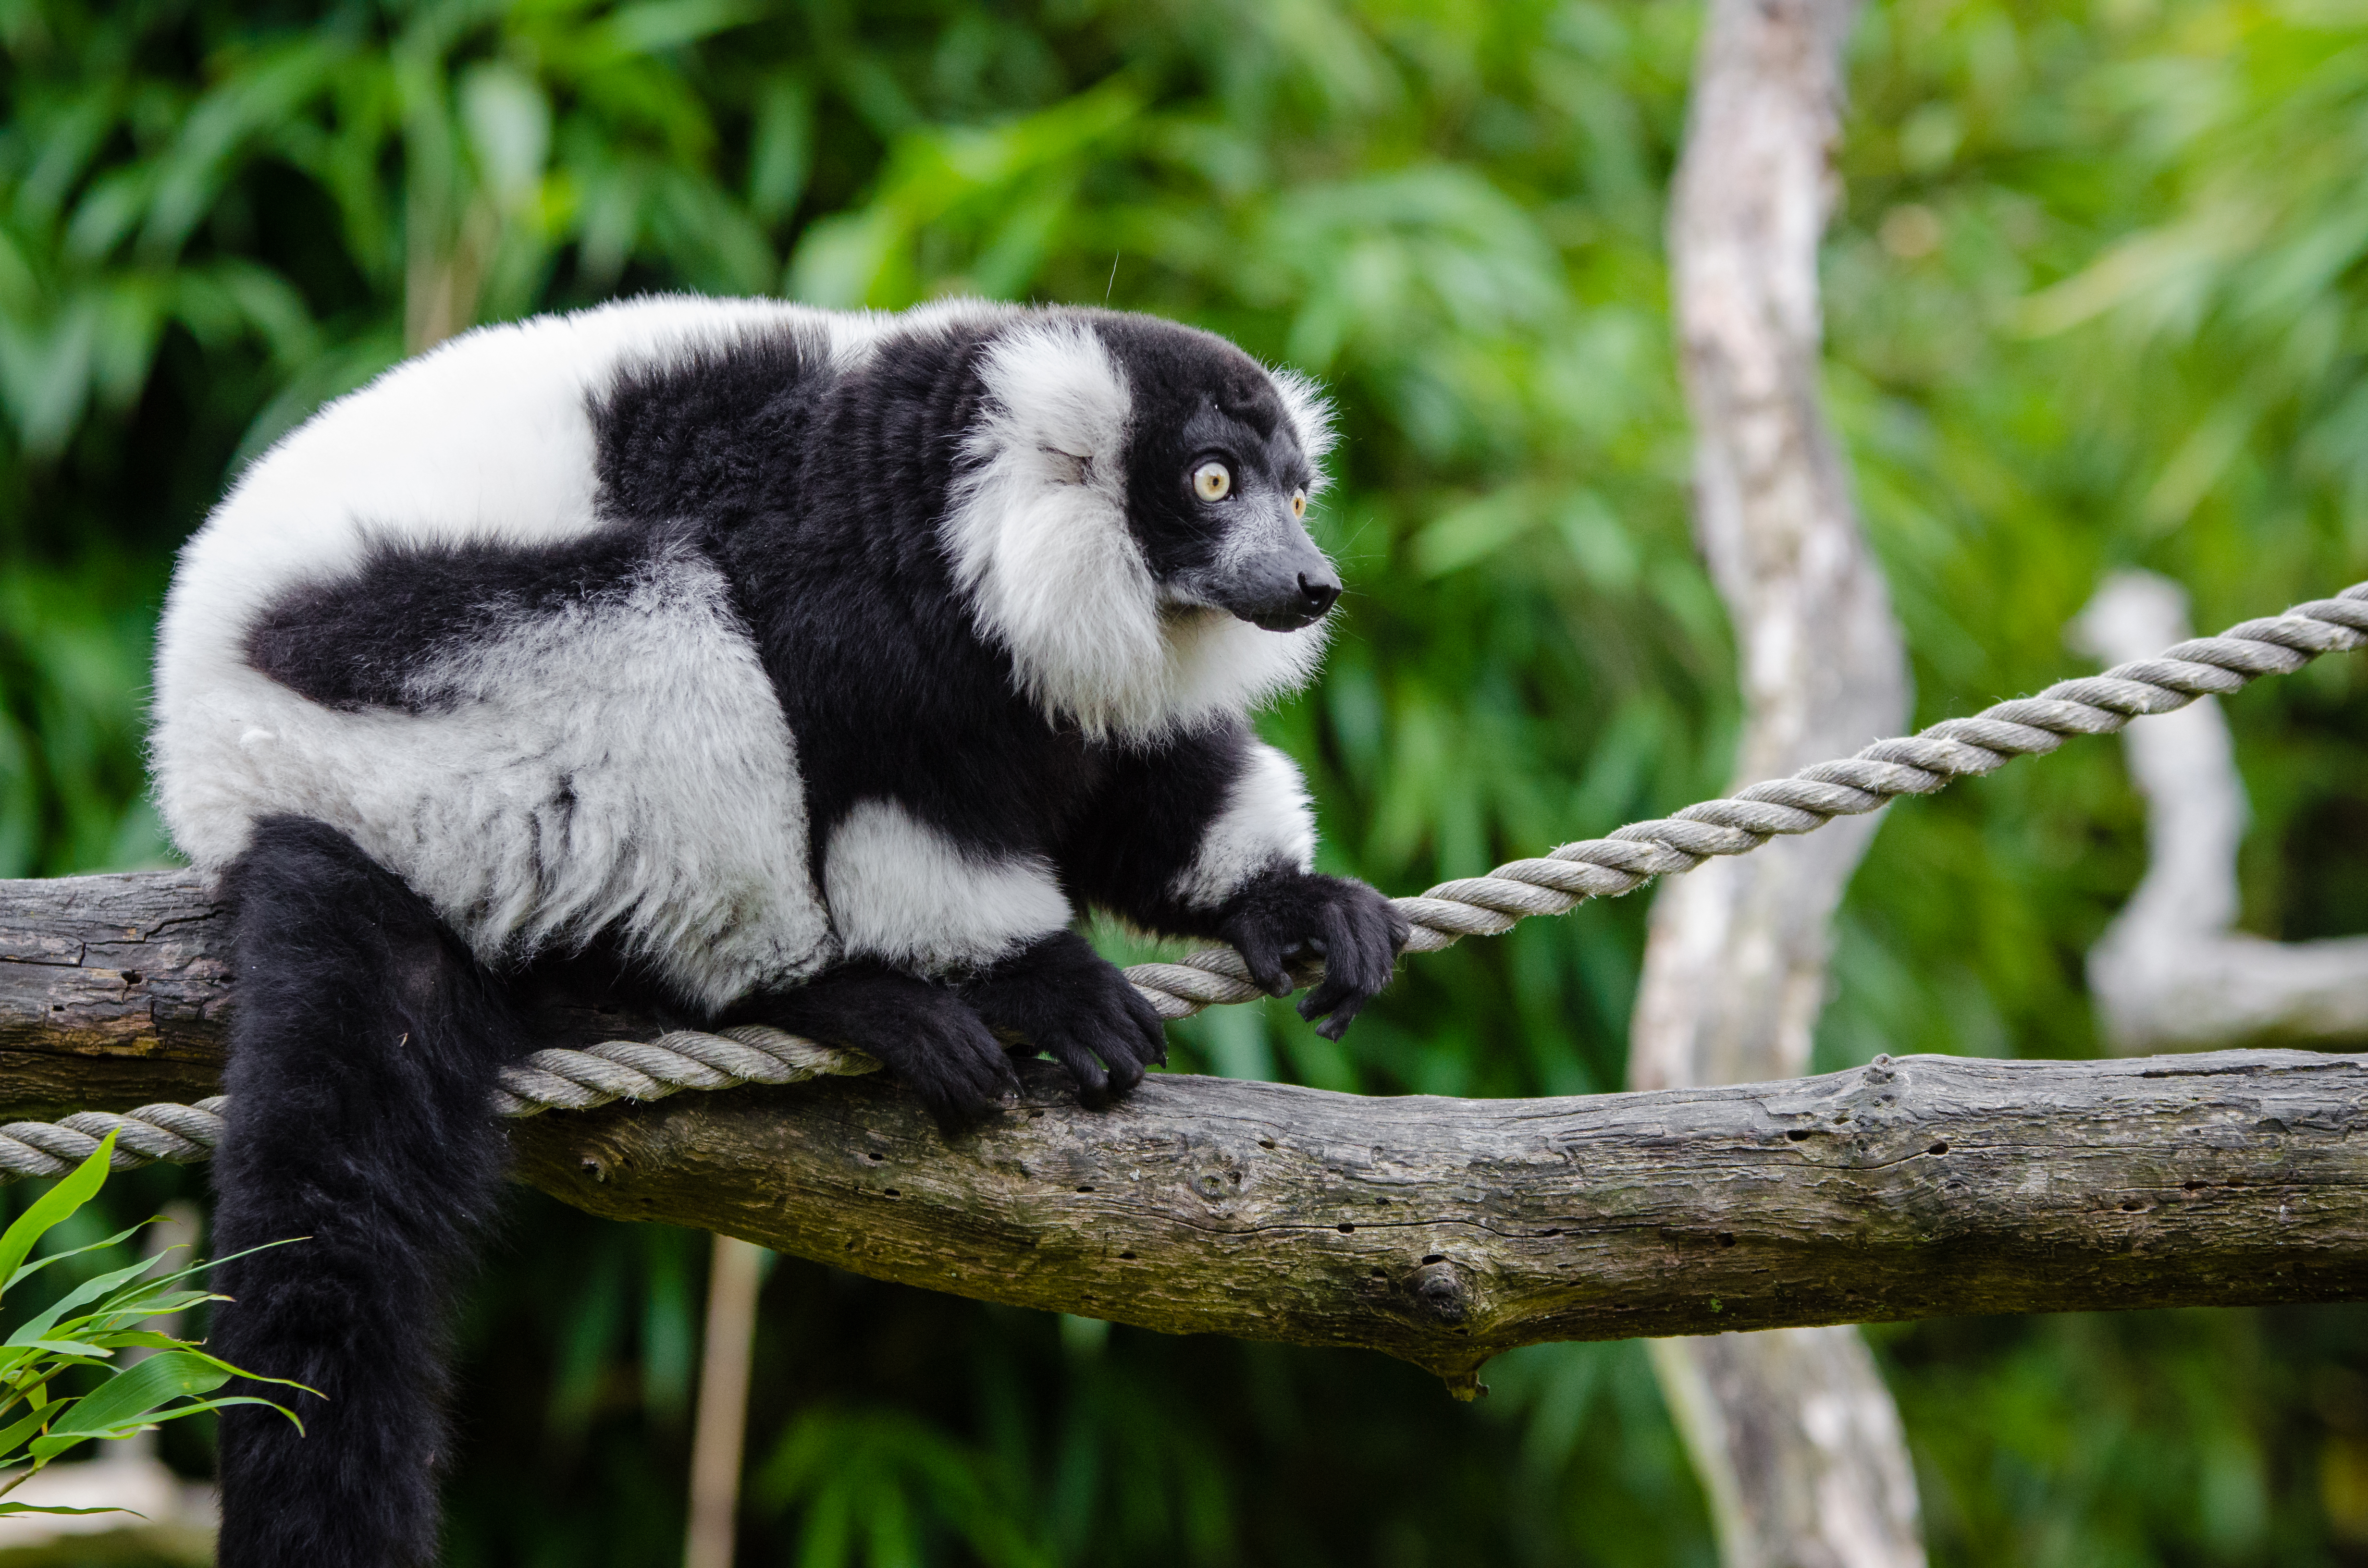
wildlife, zoo, mammal, fauna, primate, gibbon, vertebrate, lemur, new world monkey